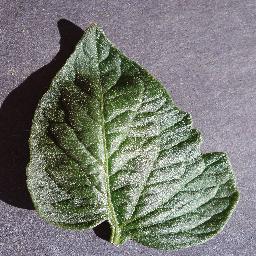
Label: Tomato___healthy